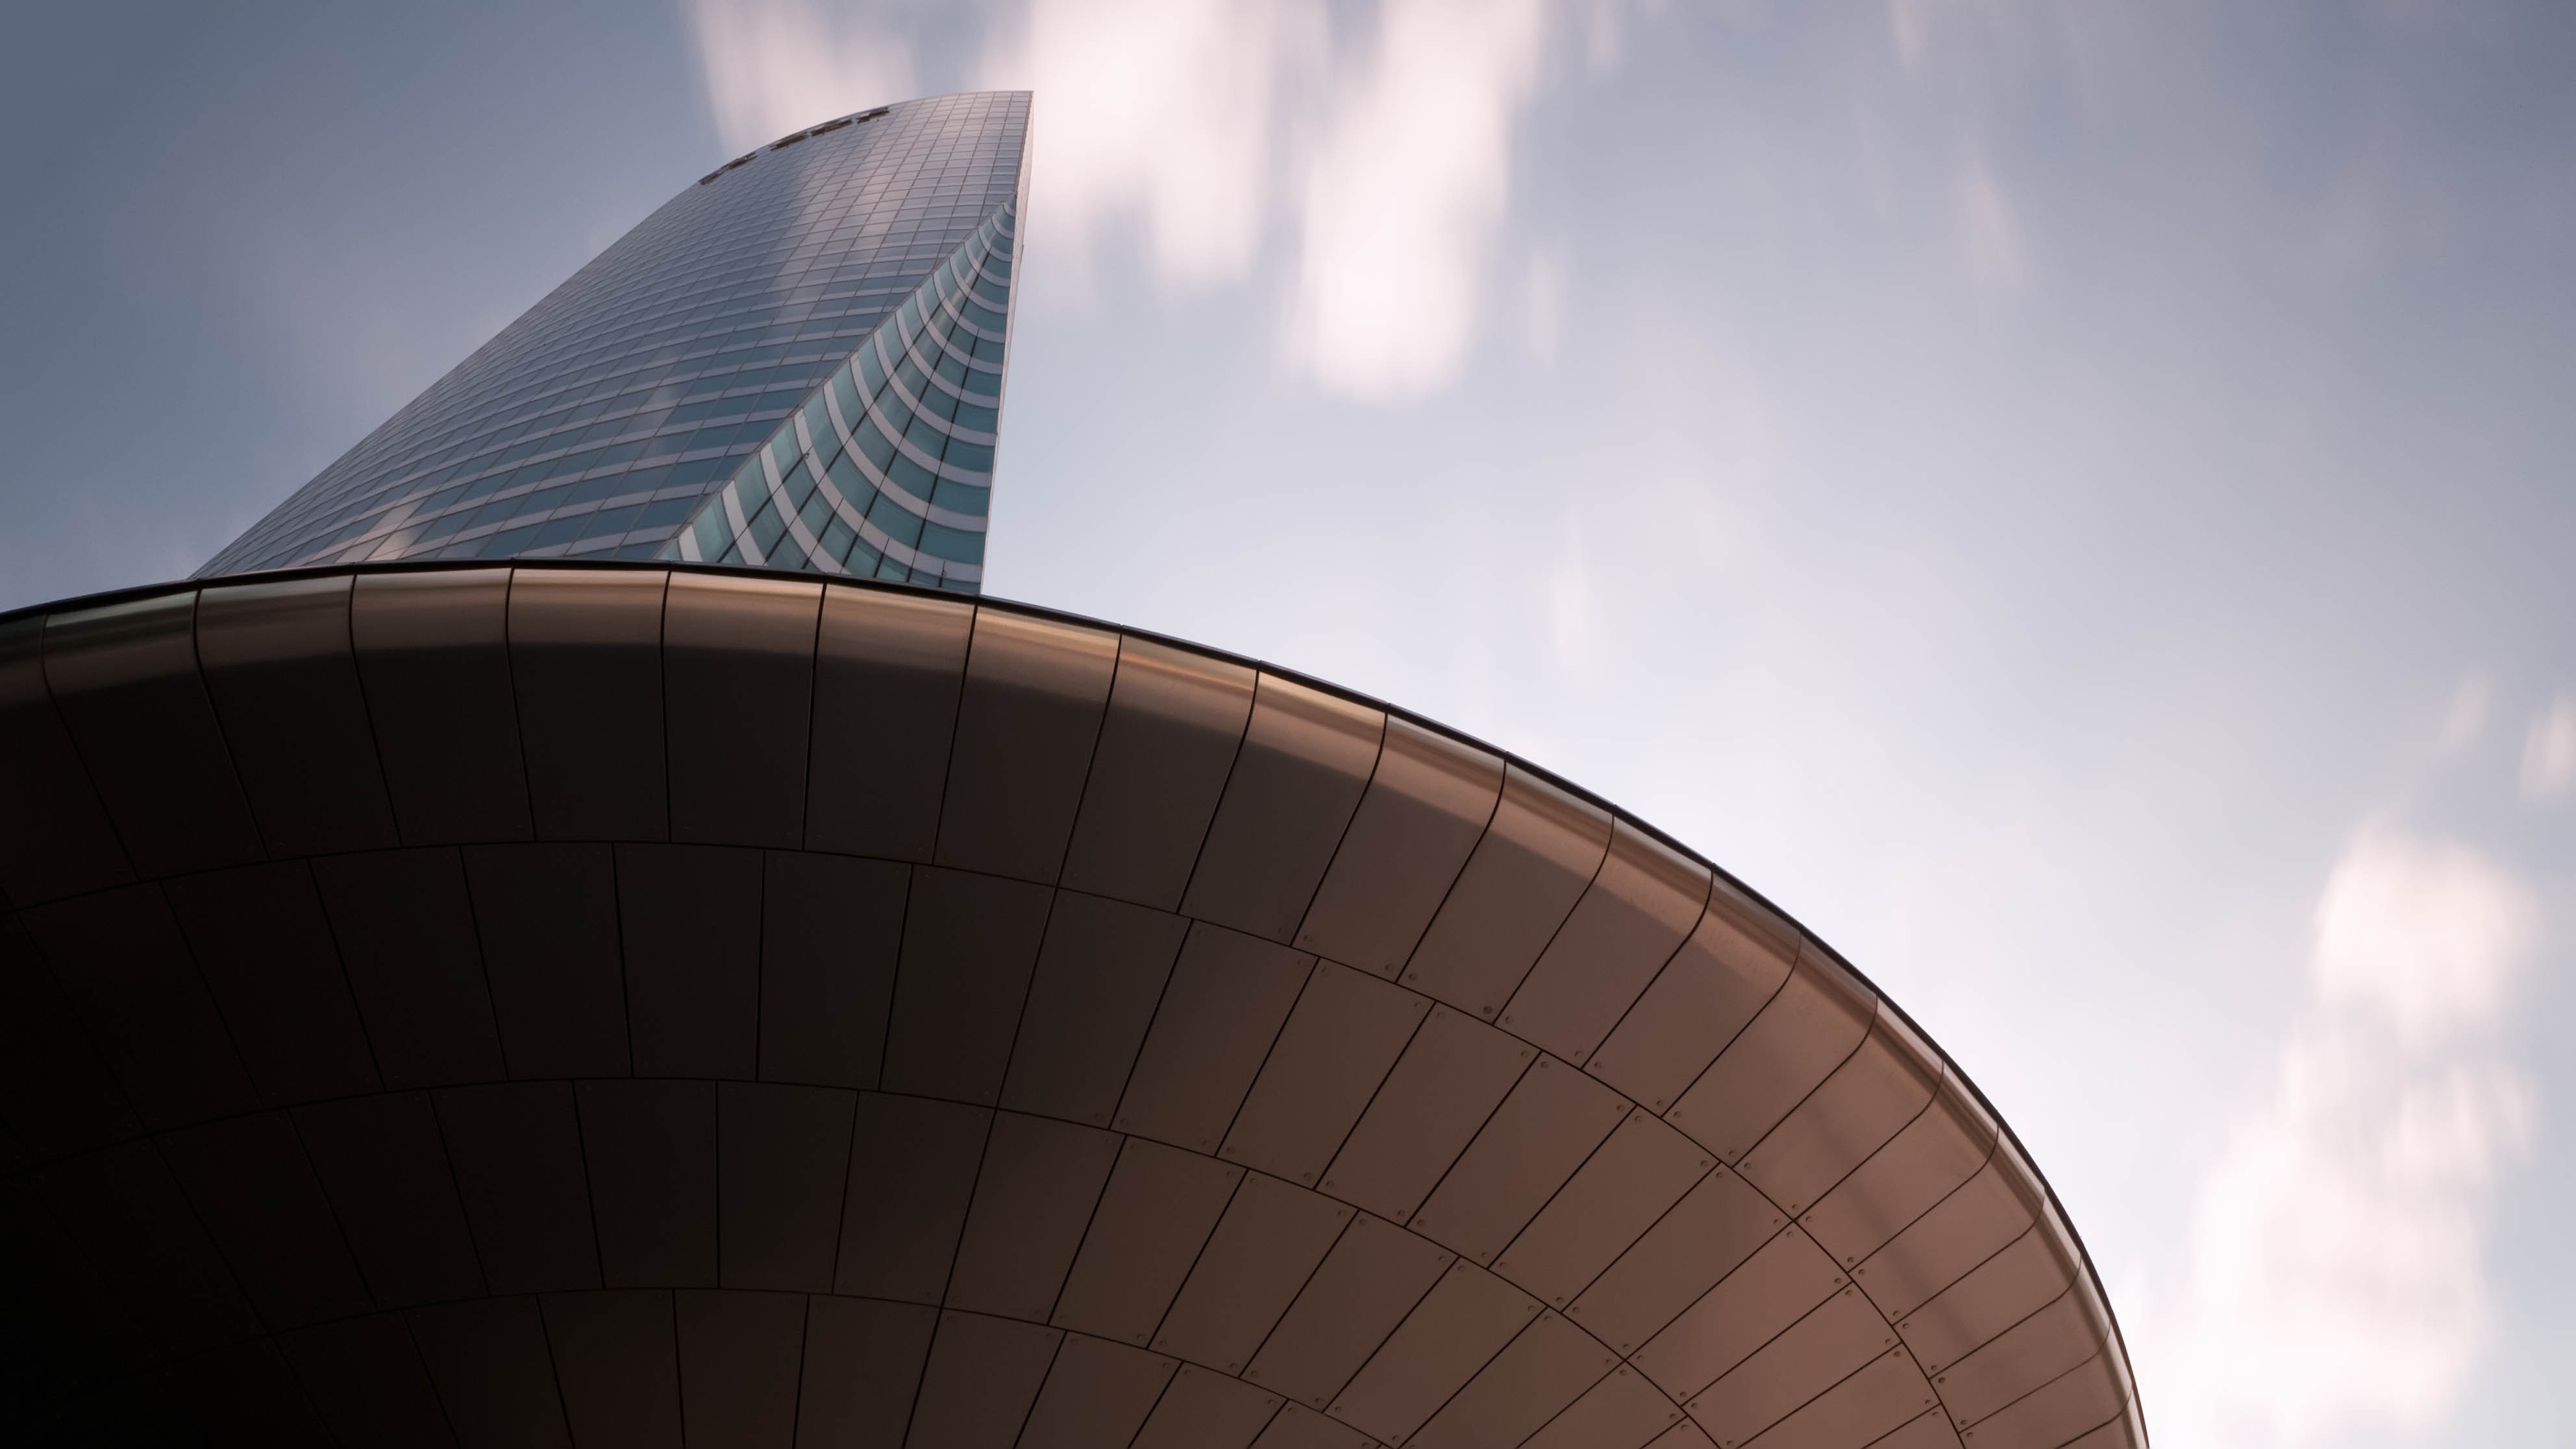
light, cloud, architecture, structure, sky, technology, sunlight, building, city, skyscraper, urban, downtown, steel, reflection, tower, blue, business, modern, stadium, futuristic, art, dome, contemporary, shape, atmosphere of earth